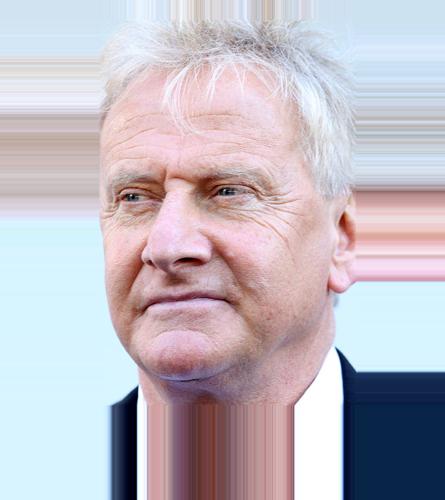
Age: 62